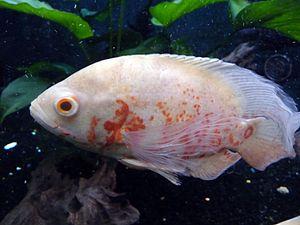
Oscar Astronotus ocellatus variété leucisme voile